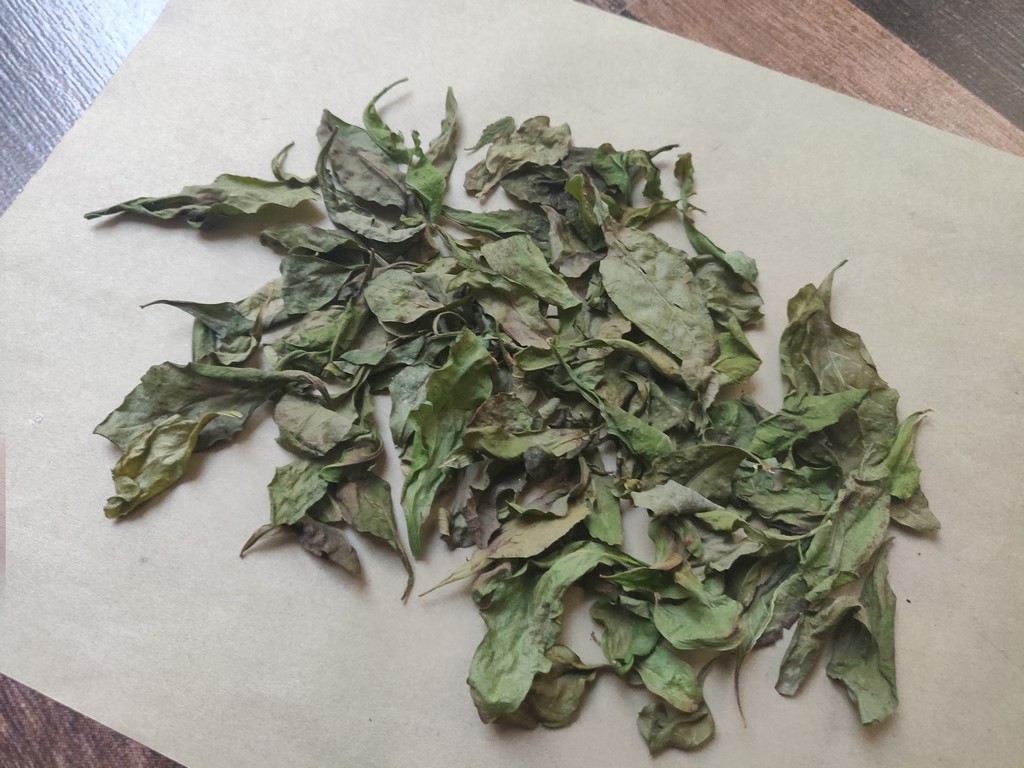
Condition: Dried
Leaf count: multiple
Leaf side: unknown